Ibusuki no Tamatebako

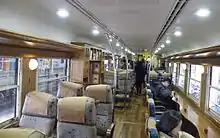
Interior view of KiHa 47-8060 (car 1), March 2011

The interior design of the train was overseen by industrial designer Eiji Mitooka. The train features totally new interiors with extensive use of wood for flooring, wall panels, and seating. Some seats are arranged facing the windows on the seaward side of the train.